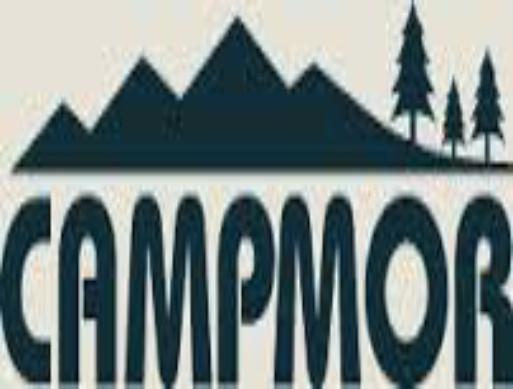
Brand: Campmor
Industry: Clothes